Space on My Hands

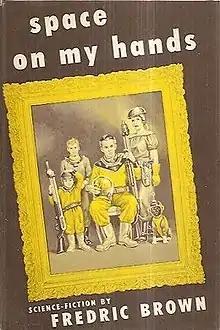
Dust-jacket from the first edition

Space on My Hands is a 1951 collection of science fiction short stories by American writer Fredric Brown. It was first published by Shasta Publishers in 1951 in an edition of 5,000 copies. The story "Something Green" is original to this collection. The other stories originally appeared in the magazines "Ellery Queen's Mystery Magazine", "Thrilling Wonder Stories", "Captain Future", "Planet Stories" and "Weird Tales".